Latvijas Gaisa Satiksmes Akciju Sabiedriba

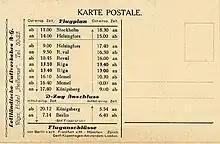
1925 flight schedule of Junkers Luftverkehrs AG and its affiliates Latvijas Gaisa Satiksmes AS (Latvia) and Aeronaut (Estonia). Courtesy of <a href="https%3A//www.timetableimages.com/">Björn Larsson and David Zekria

Article 17 of the company's charter included the possibility for the company to use its shares for the purchase of aircraft. This was done to give "Junkers Flugzeugwerk AG" the possibility to deliver aircraft to the company.